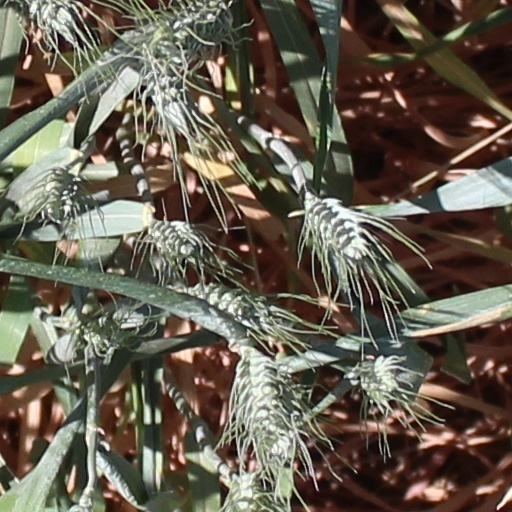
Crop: wheat